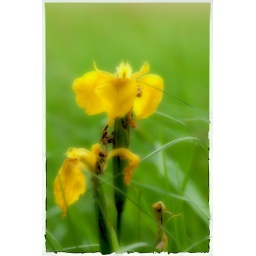
How I see the world late in the evening and we open the second bottle of red wine.